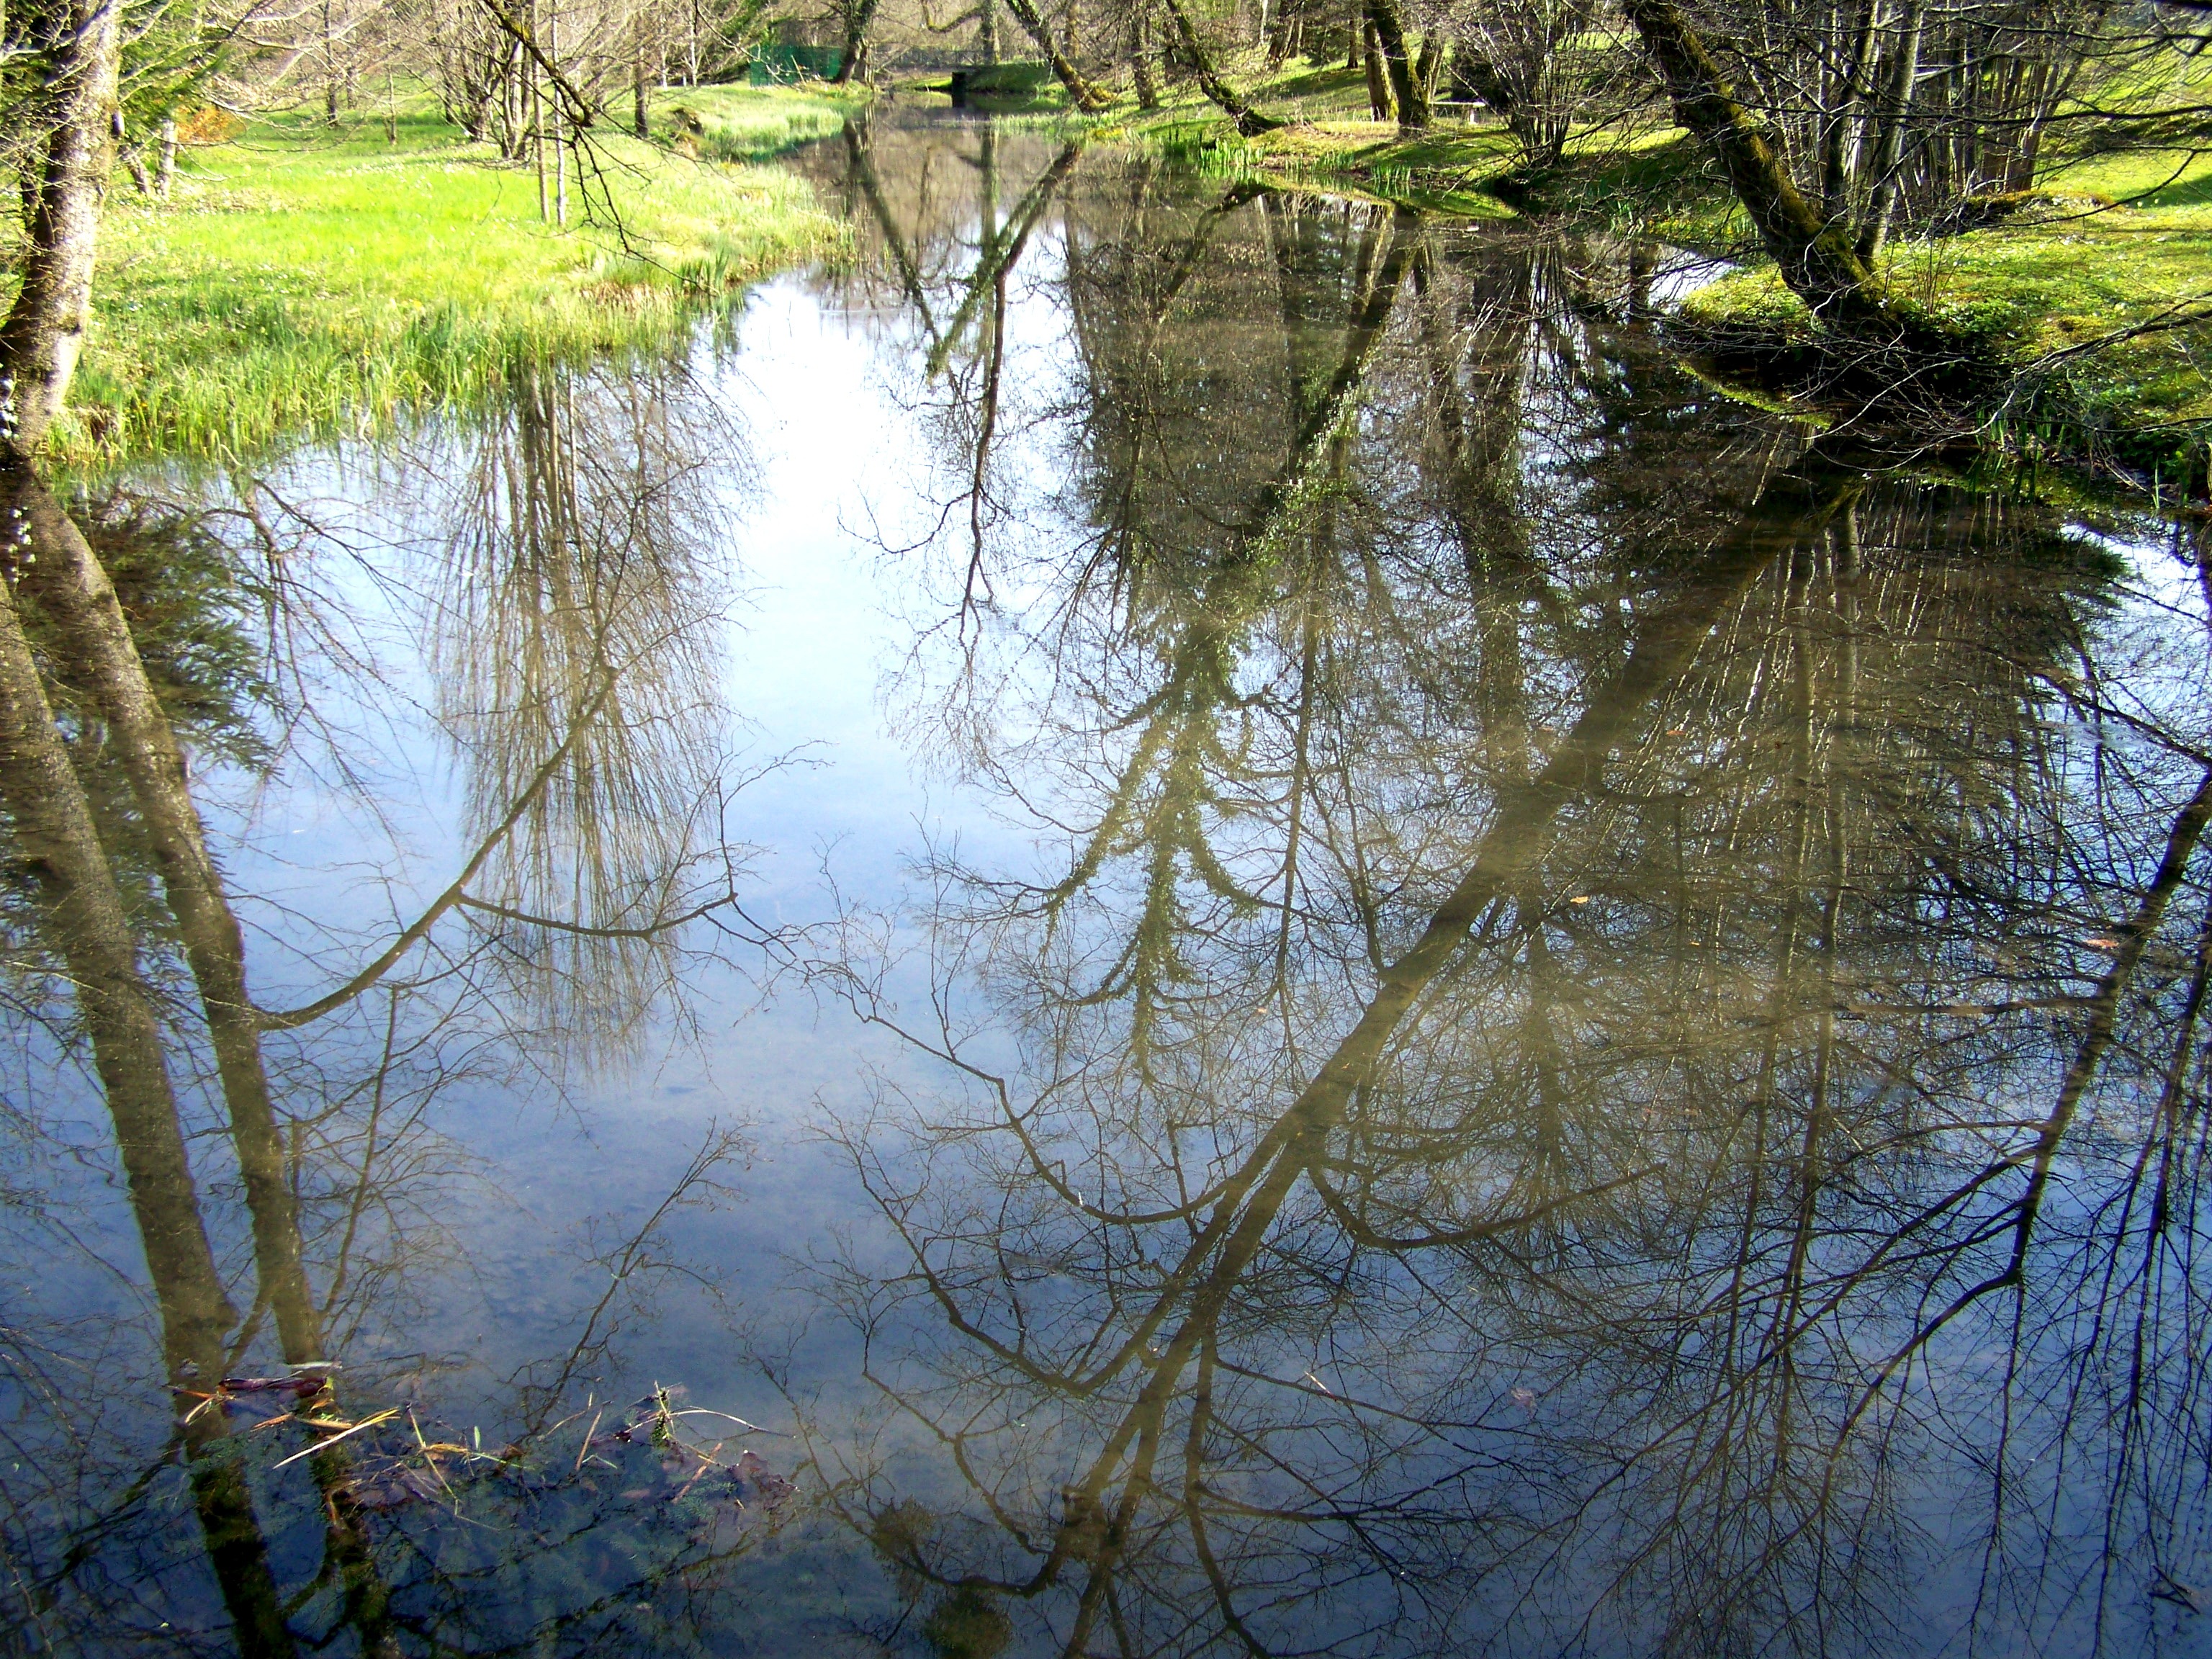
tree, water, nature, forest, creek, marsh, swamp, wilderness, leaf, lake, river, pond, stream, reflection, autumn, waterway, body of water, wetland, woodland, habitat, reflection of the trees, fish pond, natural environment, woody plant